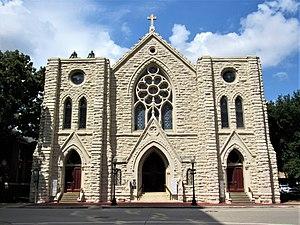
Le diocèse de Fort Worth, au Texas, est un siège de l'Église catholique aux États-Unis érigé le 9 août 1969. Il est suffragant de l'archidiocèse de San Antonio.
La cathédrale Saint-Patrick est le siège du diocèse de Fort Worth au Texas. Elle est dédiée à saint Patrick et a été construite en 1888 à Fort Worth.